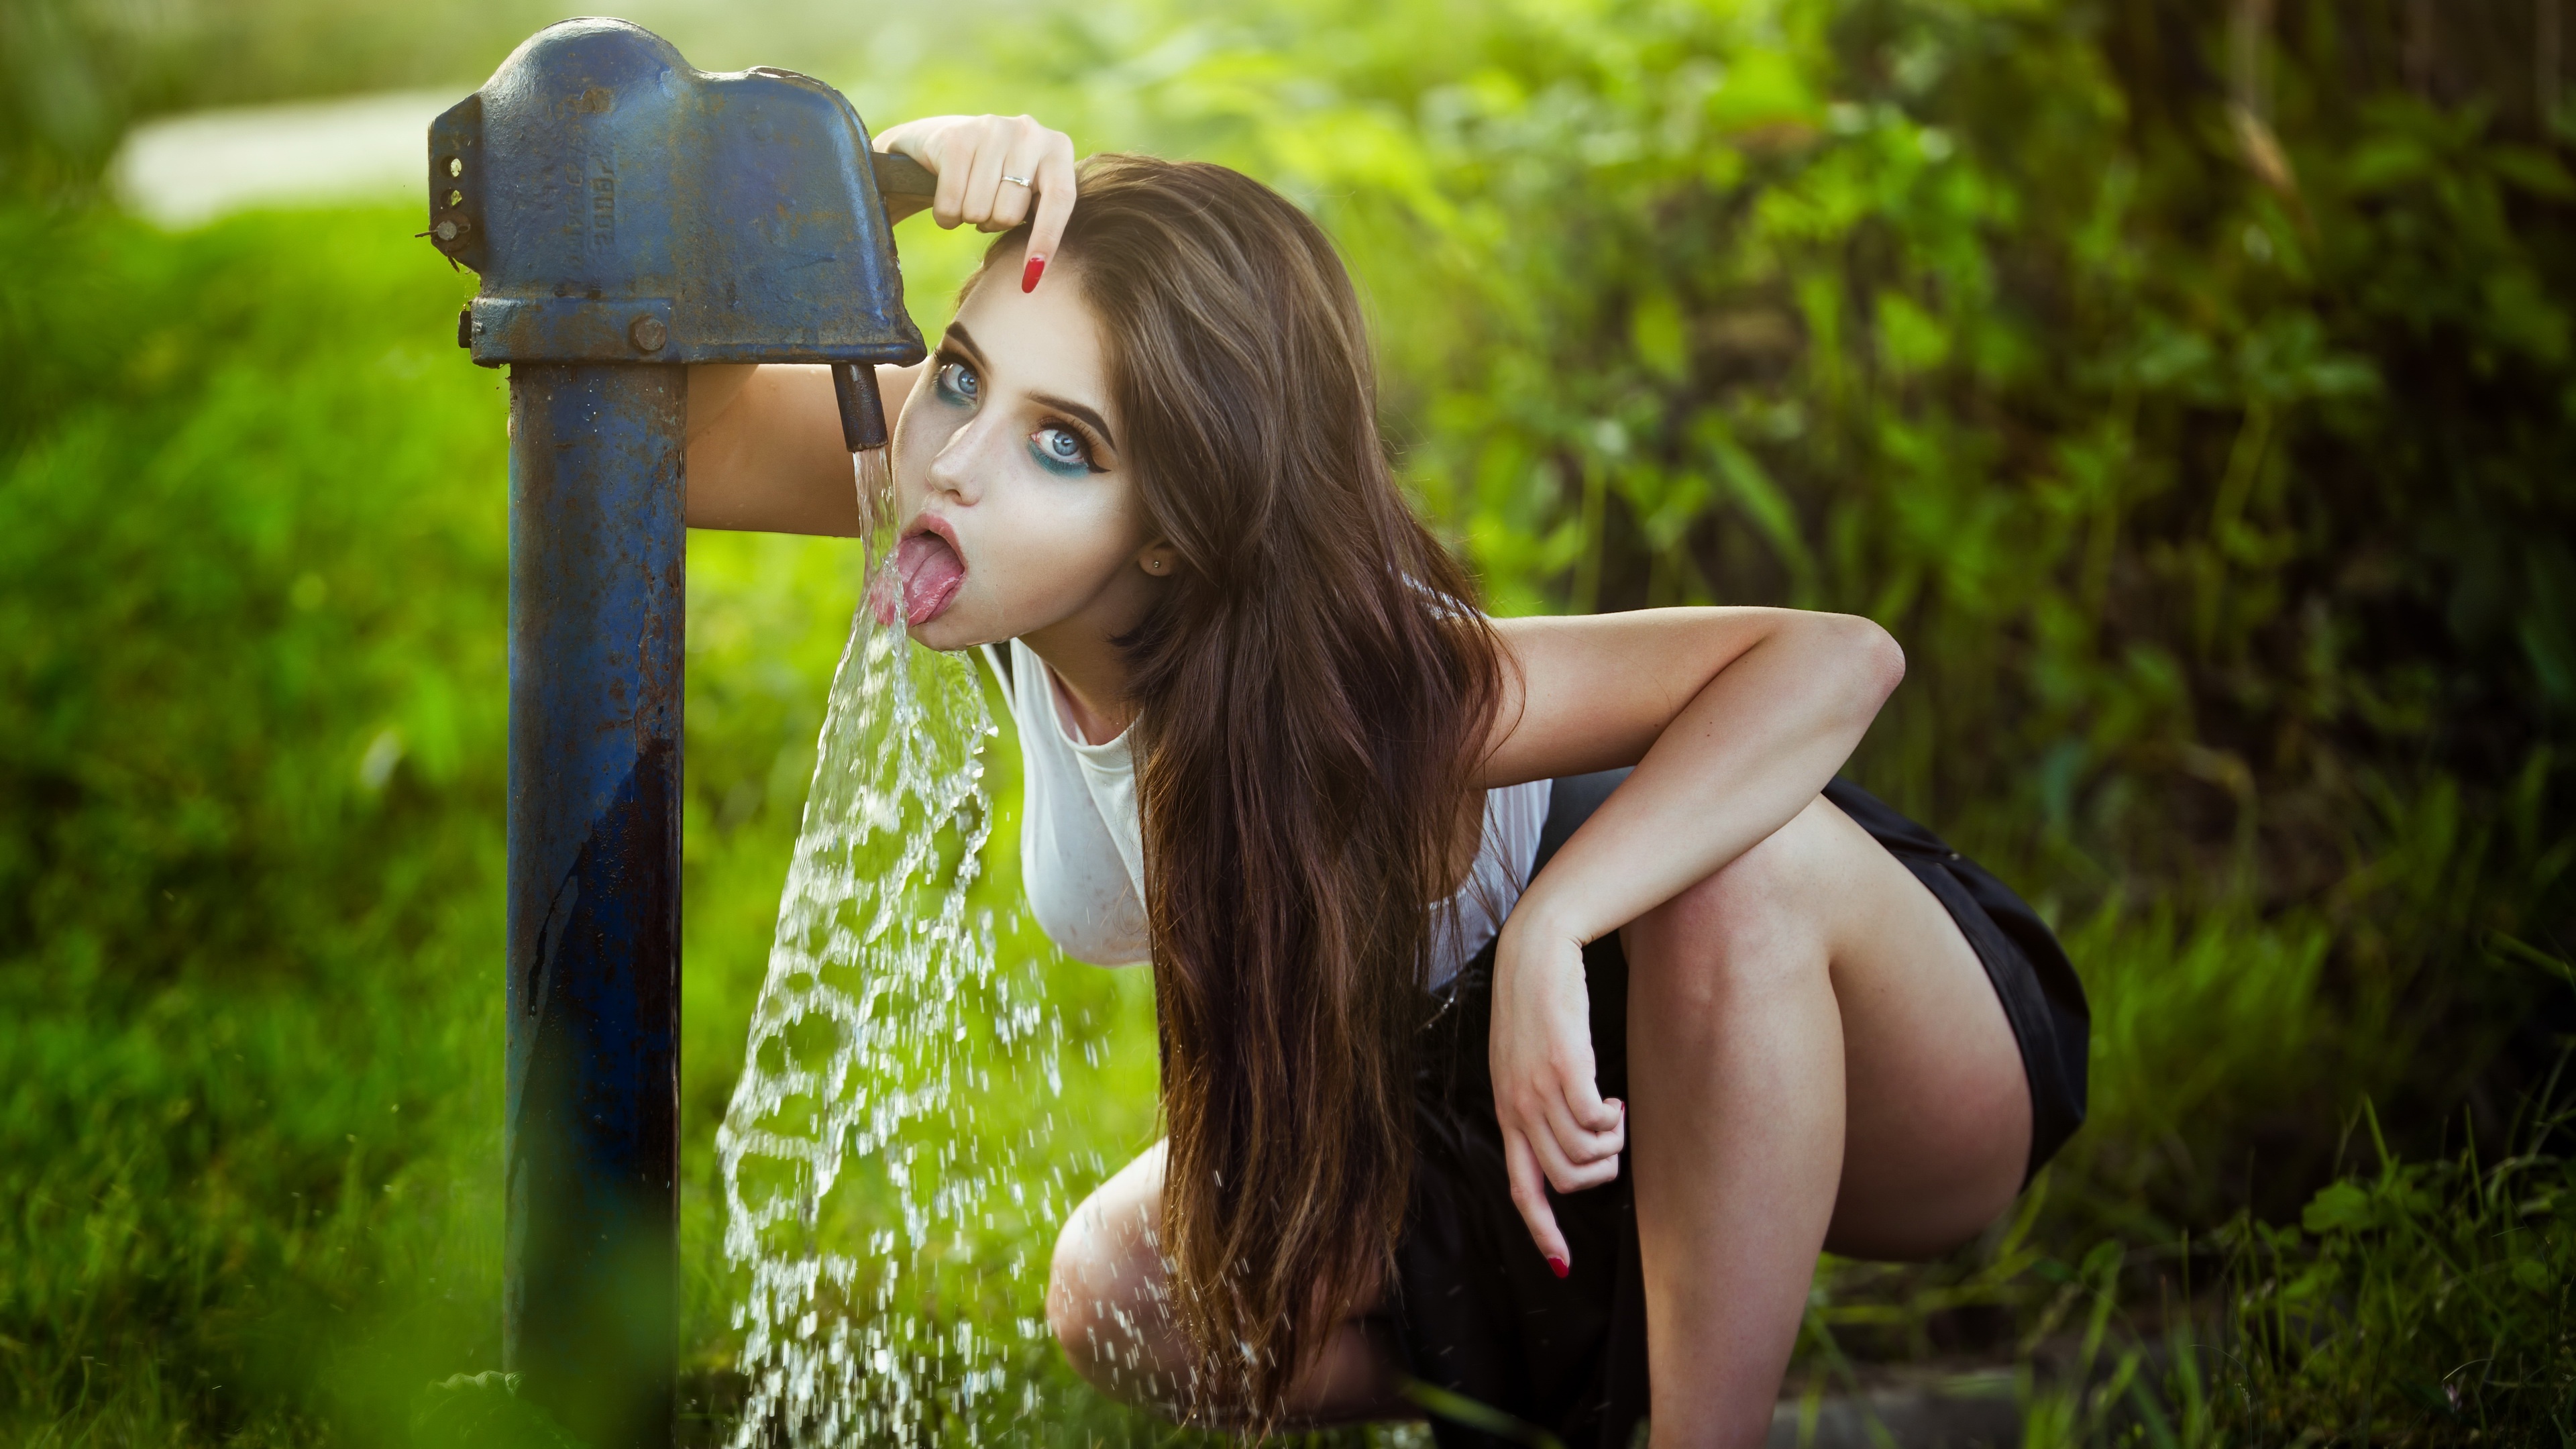
girl, girls, woman, model, person, photo, wallpaper, shoulder, plant, People in nature, flash photography, happy, sunlight, wood, grass, black hair, thigh, summer, tree, grass family, long hair, human leg, street fashion, leisure, blond, sitting, forest, grassland, brown hair, spring, fun, portrait photography, fashion model, photo shoot, little black dress, portrait, recreation